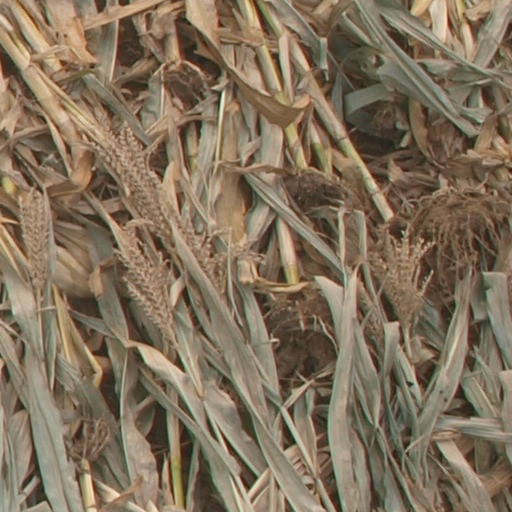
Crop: maize; corn